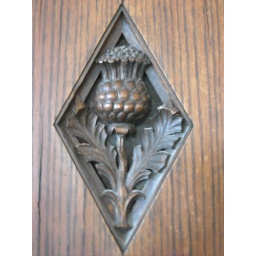
detail on the wall in the fencing hall